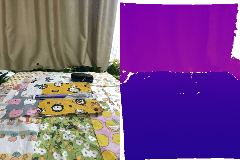
Label: tooth_brush